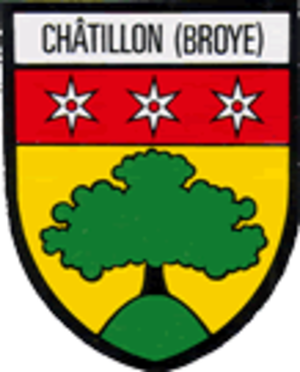
Châtillon est une localité et une commune suisse du canton de Fribourg, située dans le district de la Broye.